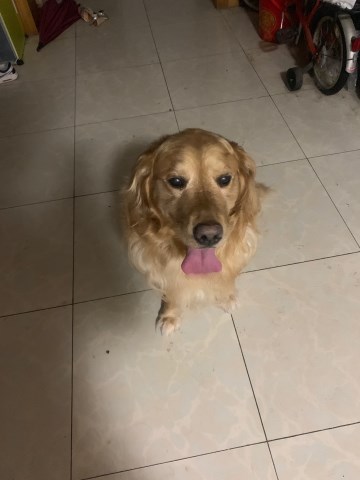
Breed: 5355-n000126-golden_retriever